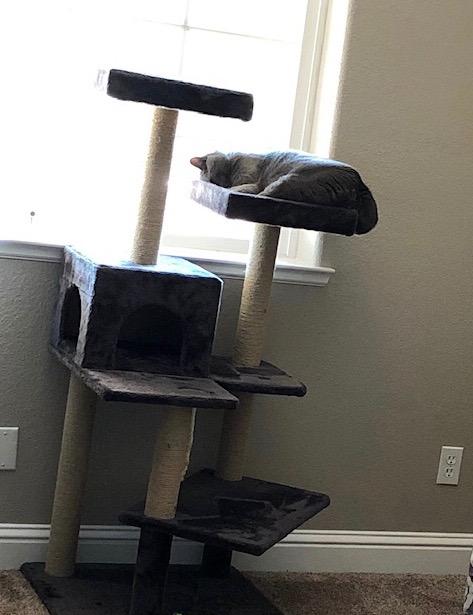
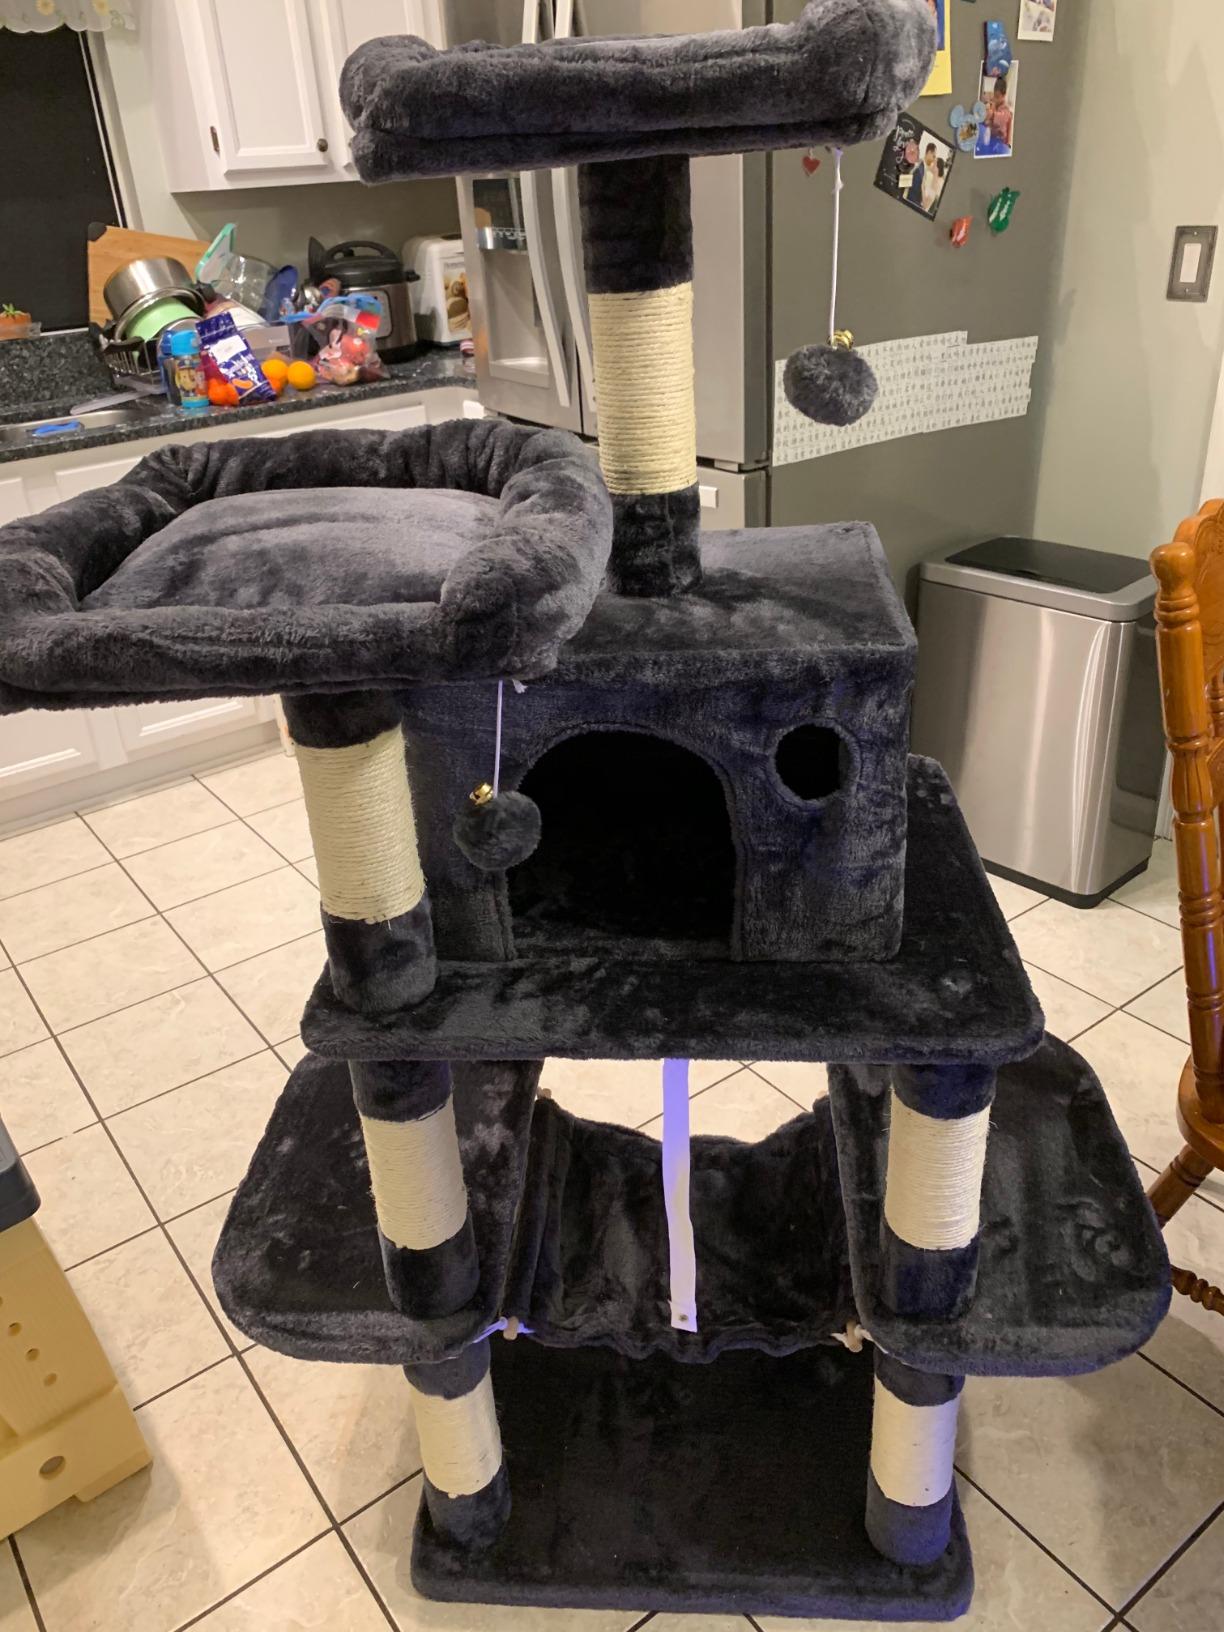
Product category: items_cat tree
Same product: no